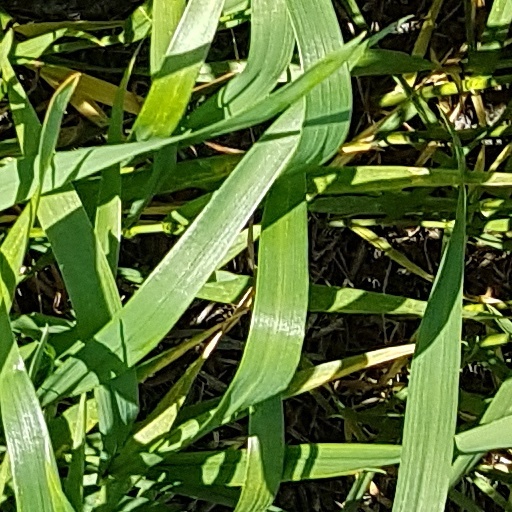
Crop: wheat